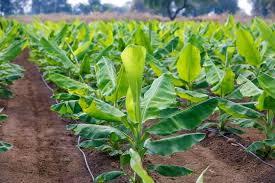
Katika shamba ambalo limepandwa vizuri, ikamea na inanawili. Hili ni shamba  la ndizi lakini haikumea sana ya kwamba inaonekana ilipandwa tu siku karibu.  Na ni shamba ambalo inaendelea kukua.